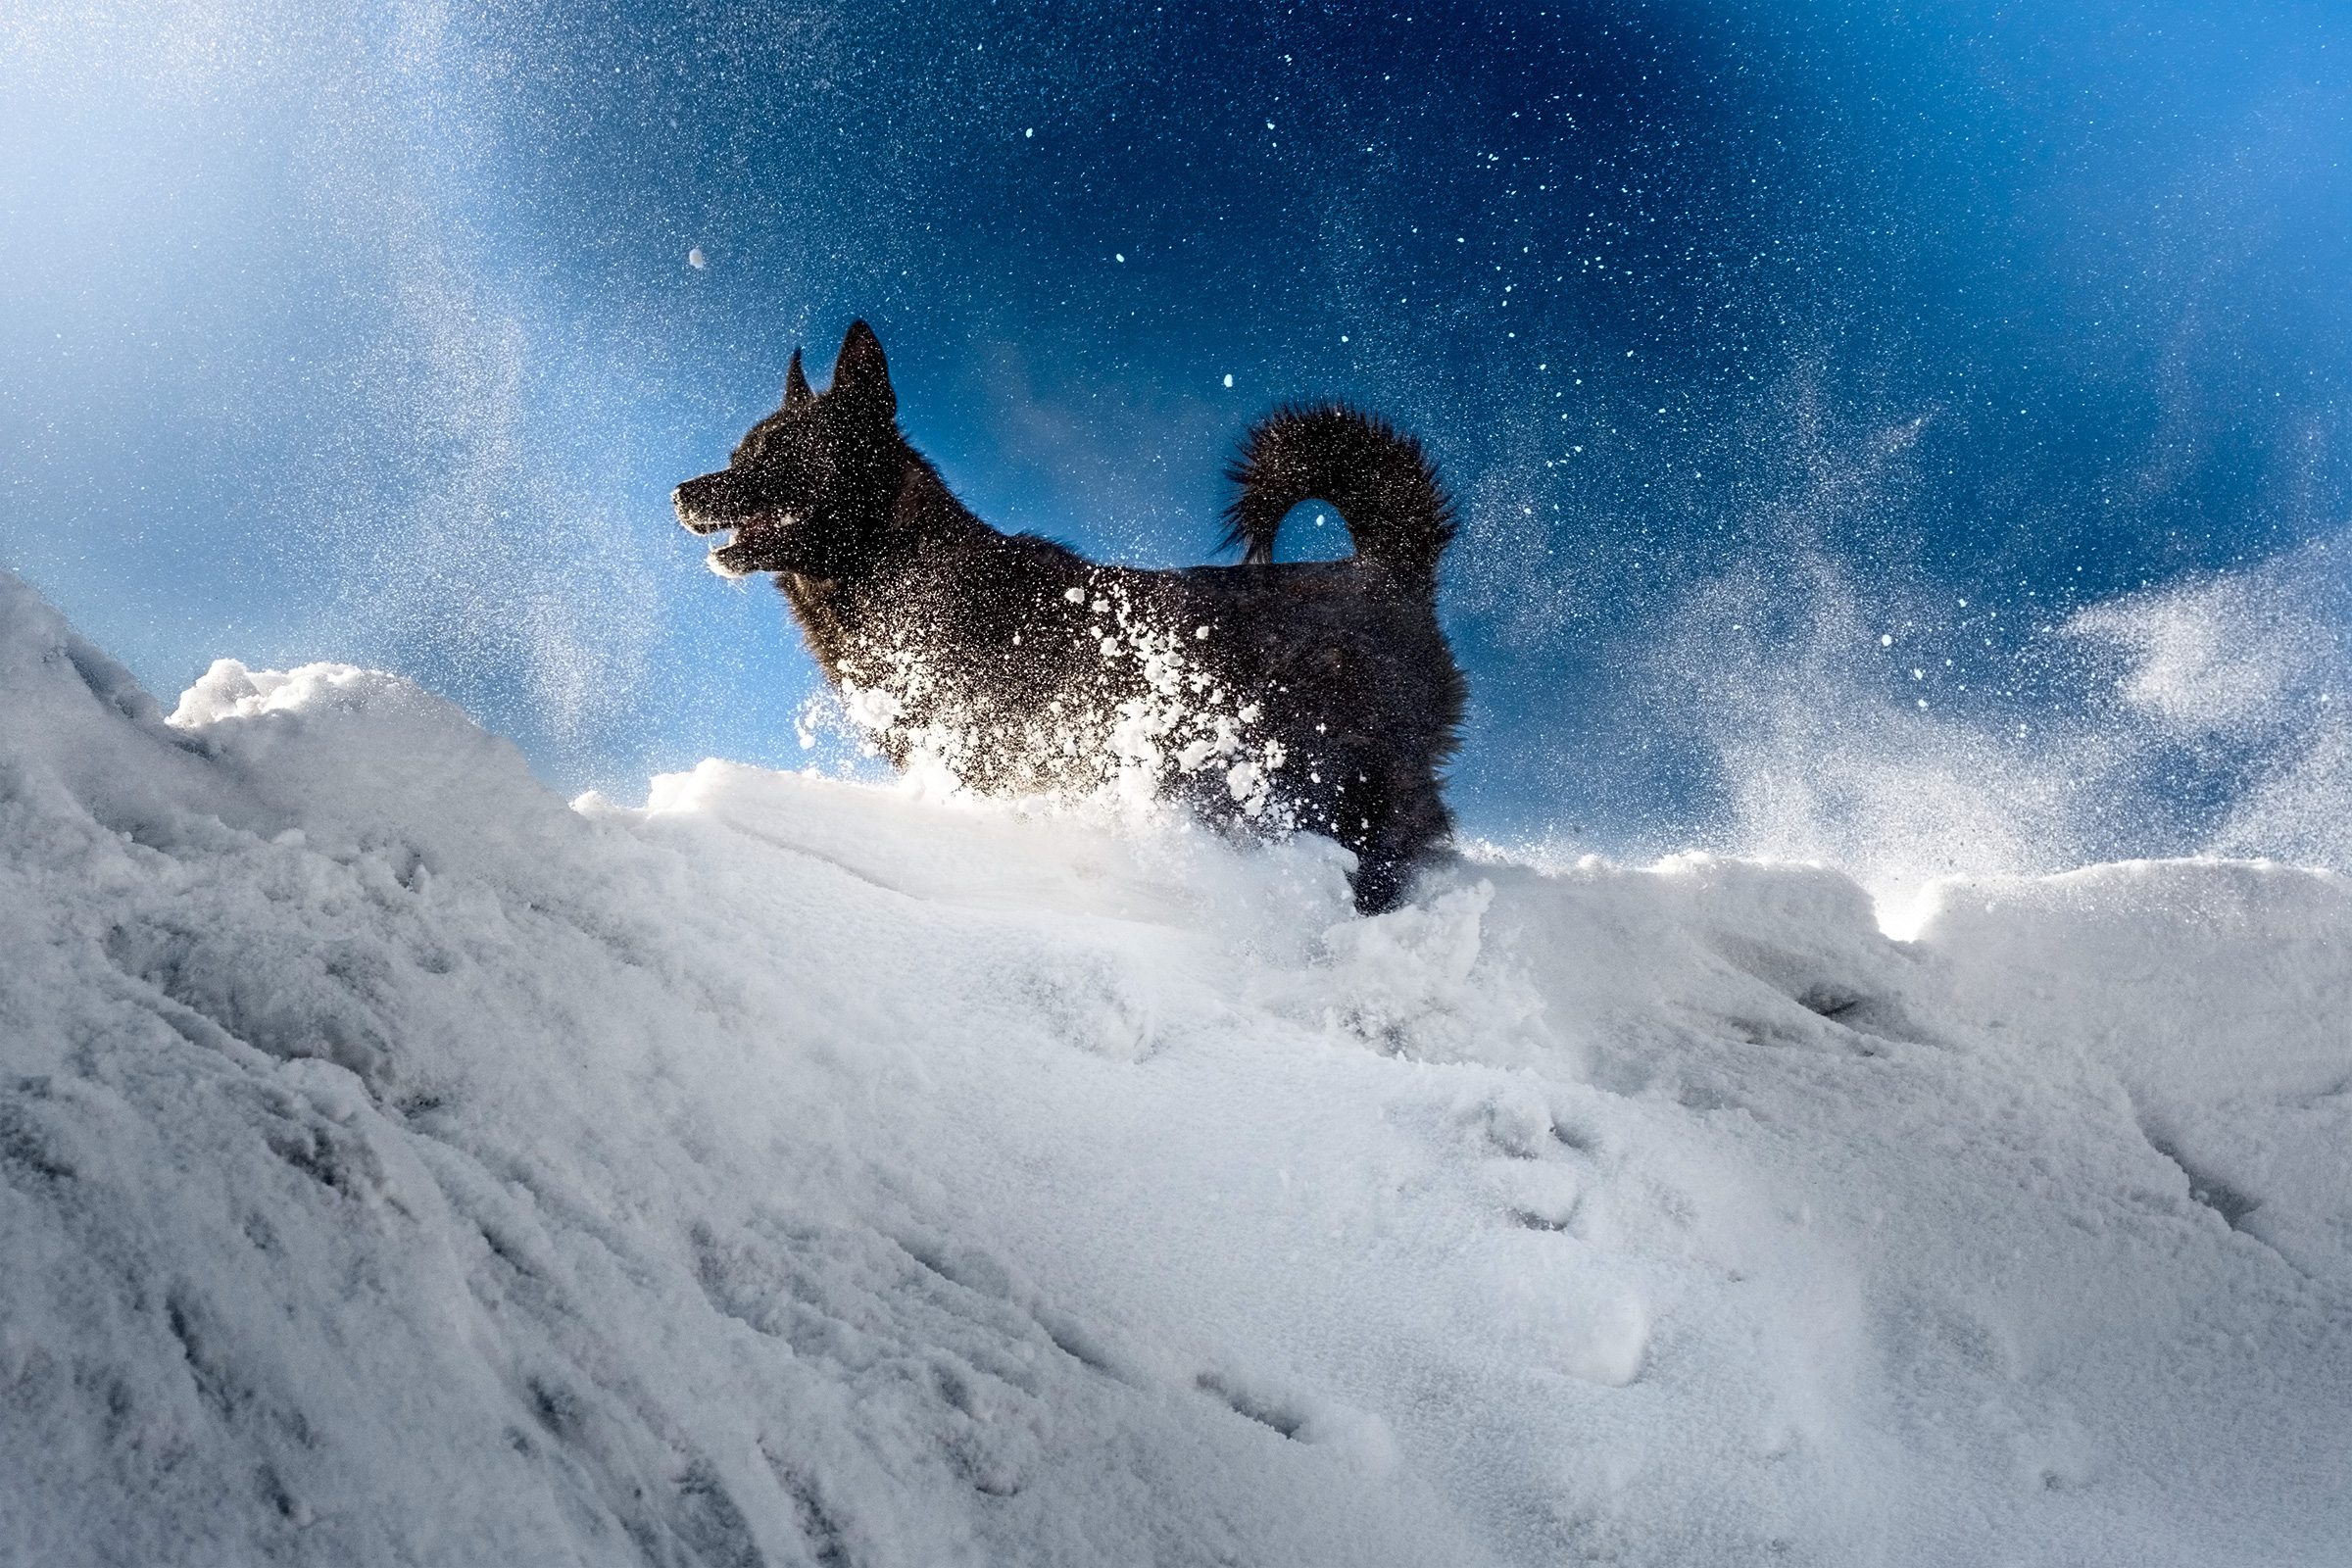
dog, black dog, snow, evening, snowdrift, runs, night, sky, background, canidae, geological phenomenon, winter, dog breed, carnivore, freezing, sporting group, cloud, mountain, arctic, winter storm, glacial landform, terrain